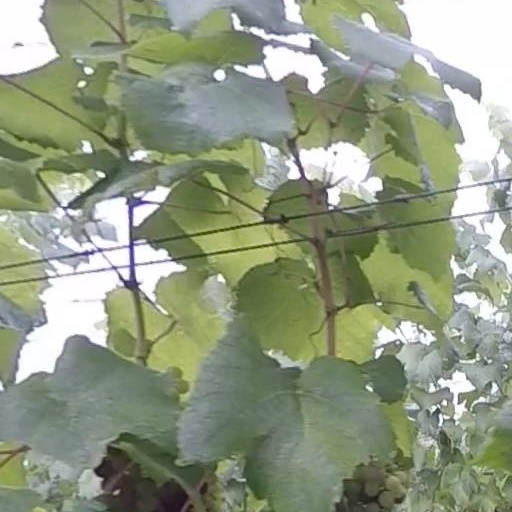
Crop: grape